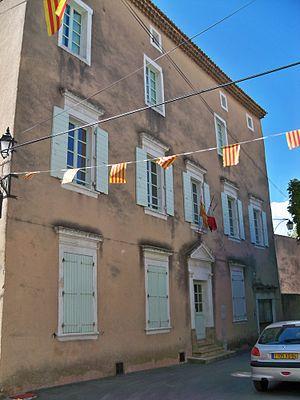
Mairie de Mornas, Vaucluse, France
Mornas est une commune française située dans le département de Vaucluse, en région Provence-Alpes-Côte d'Azur.